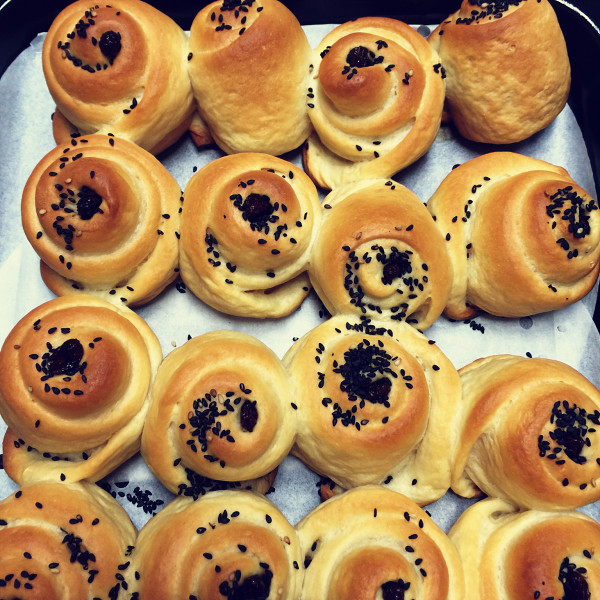
Label: trash